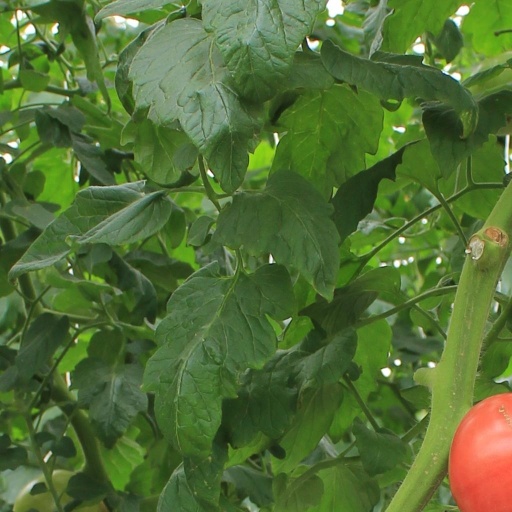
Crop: tomato